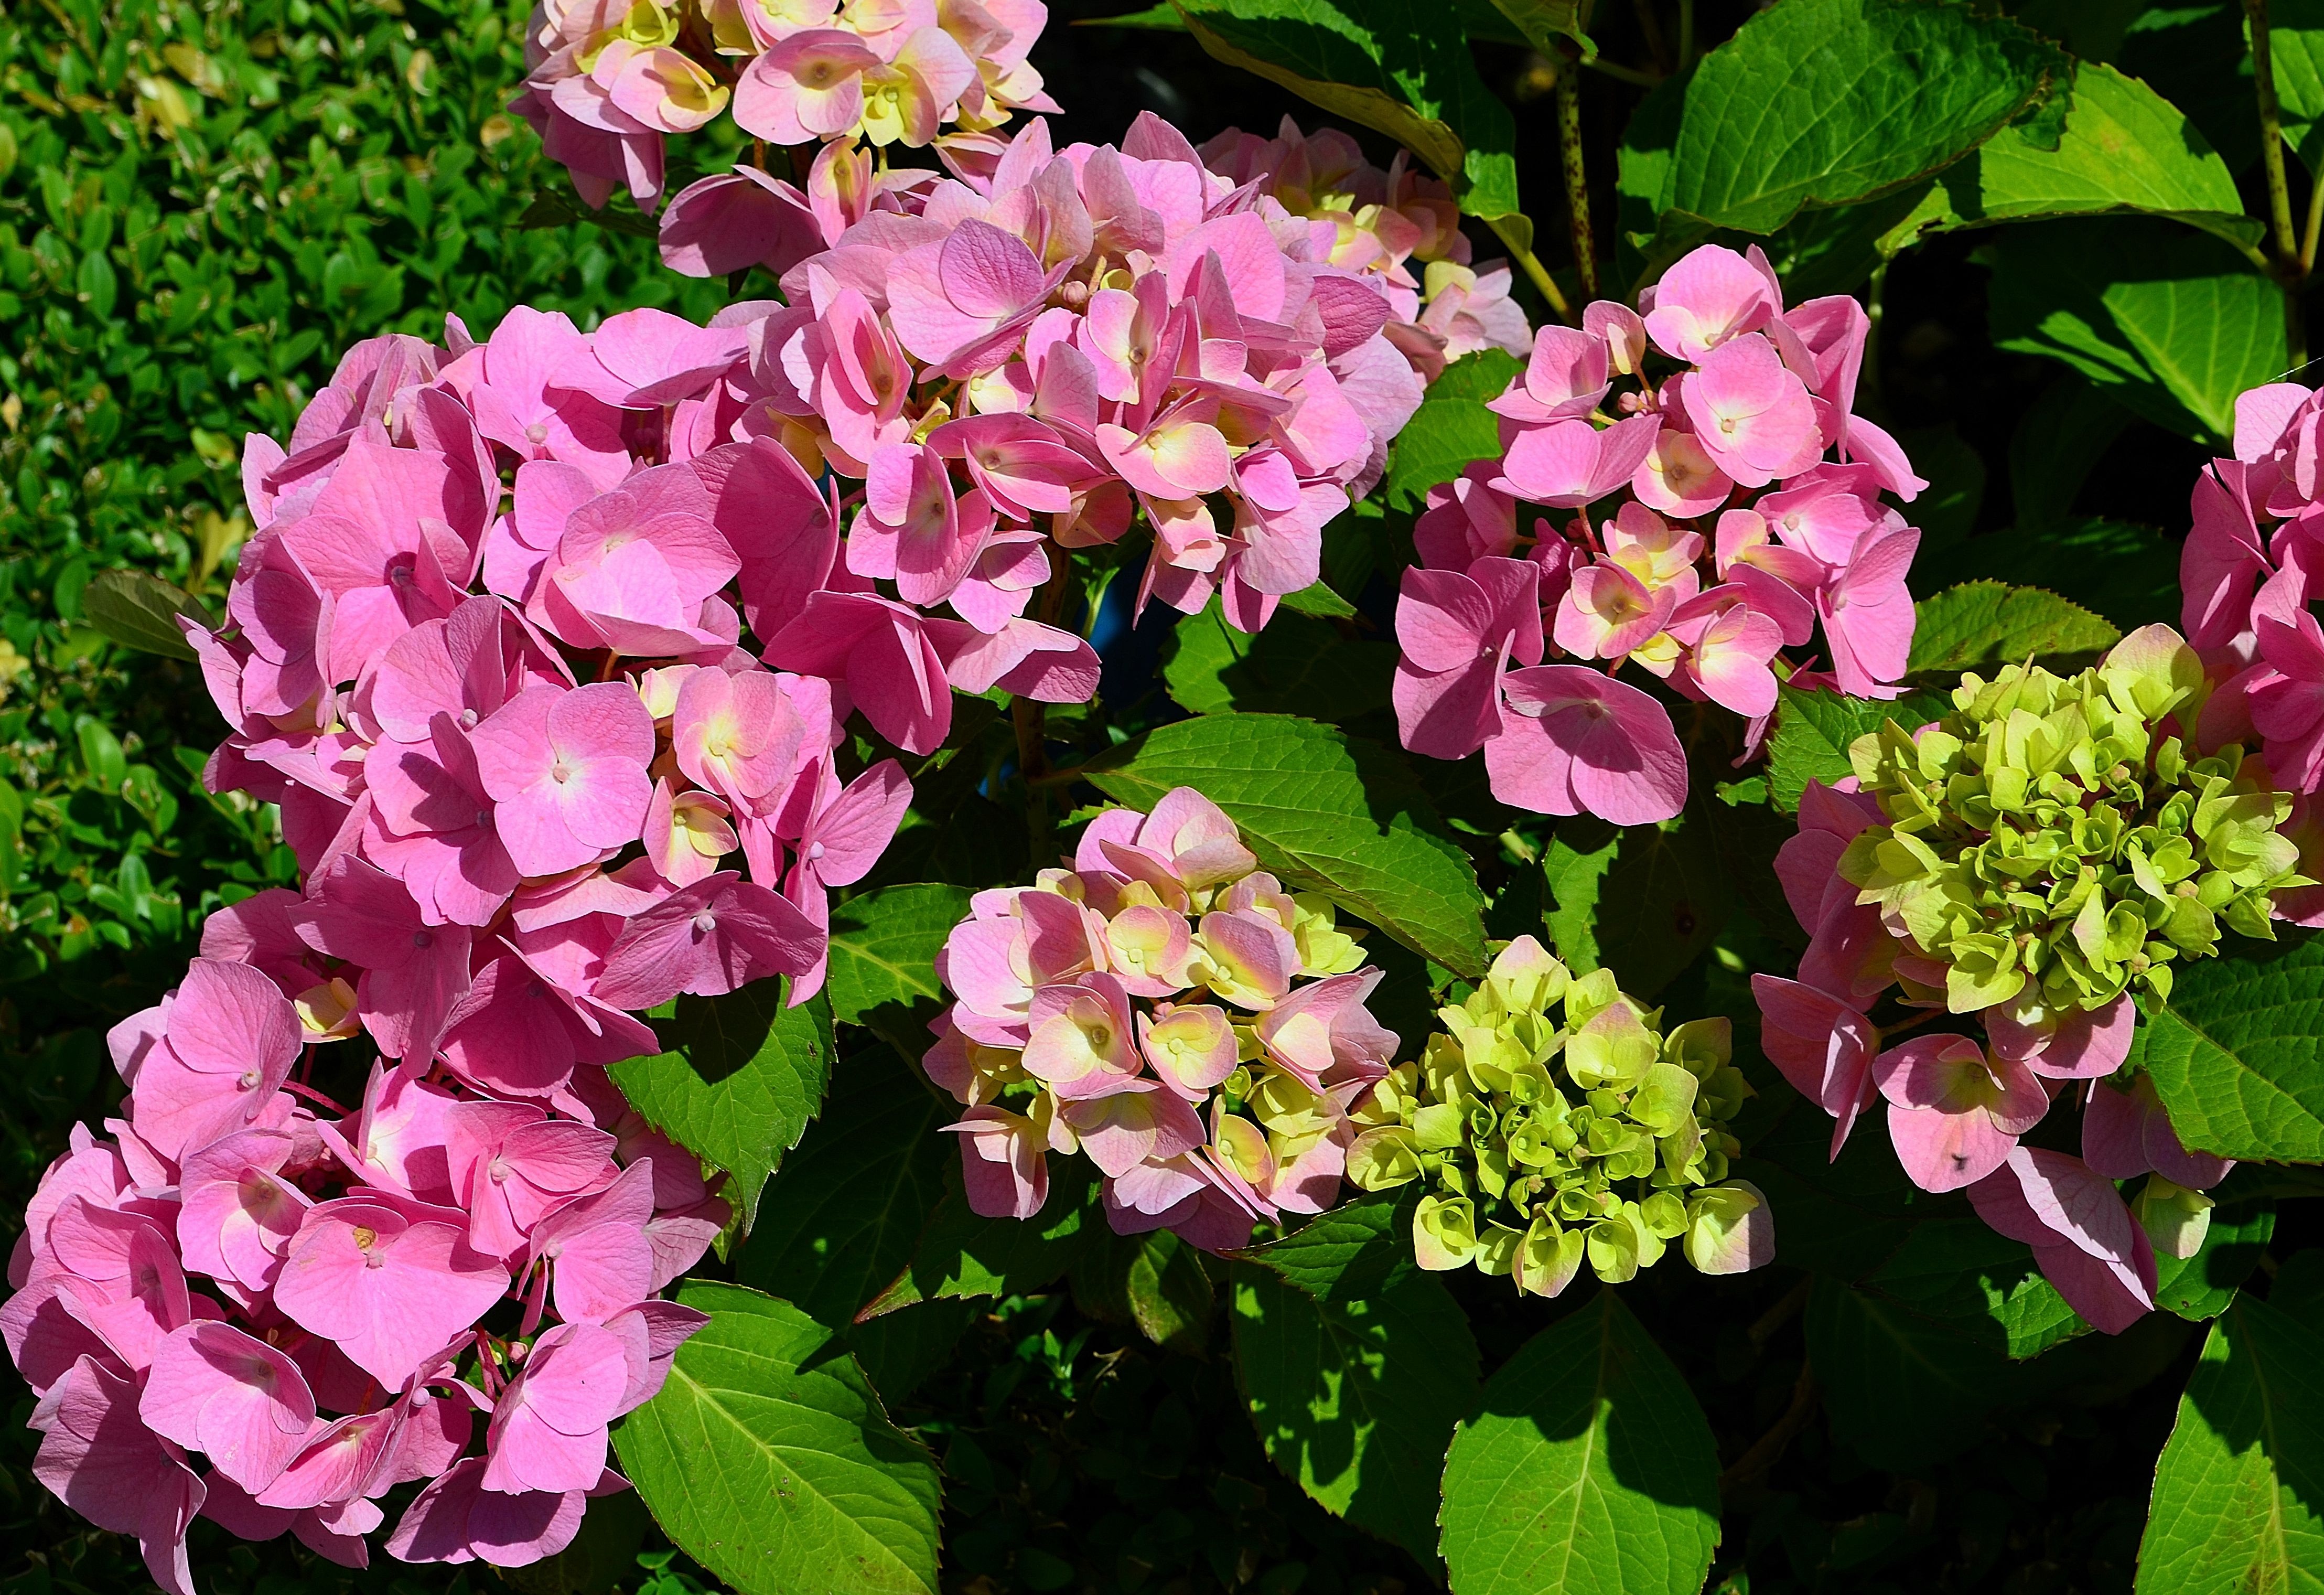
blossom, plant, flower, petal, bloom, botany, garden, close, flora, hydrangea, flowers, flower garden, hydrangeas, flowering plant, summer flower, hydrangeaceae, cornales, annual plant, land plant, hydrangea serrata, hydrangea bush